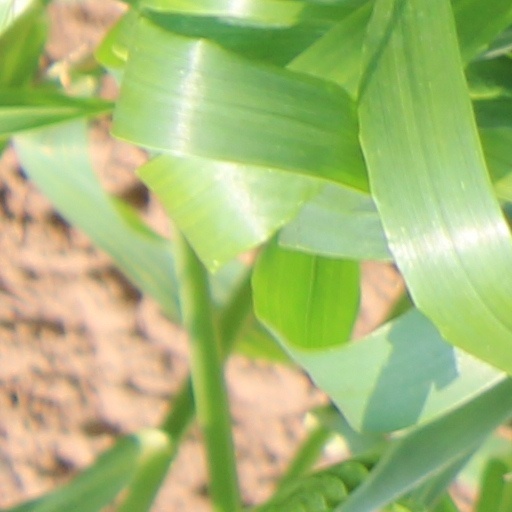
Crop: wheat